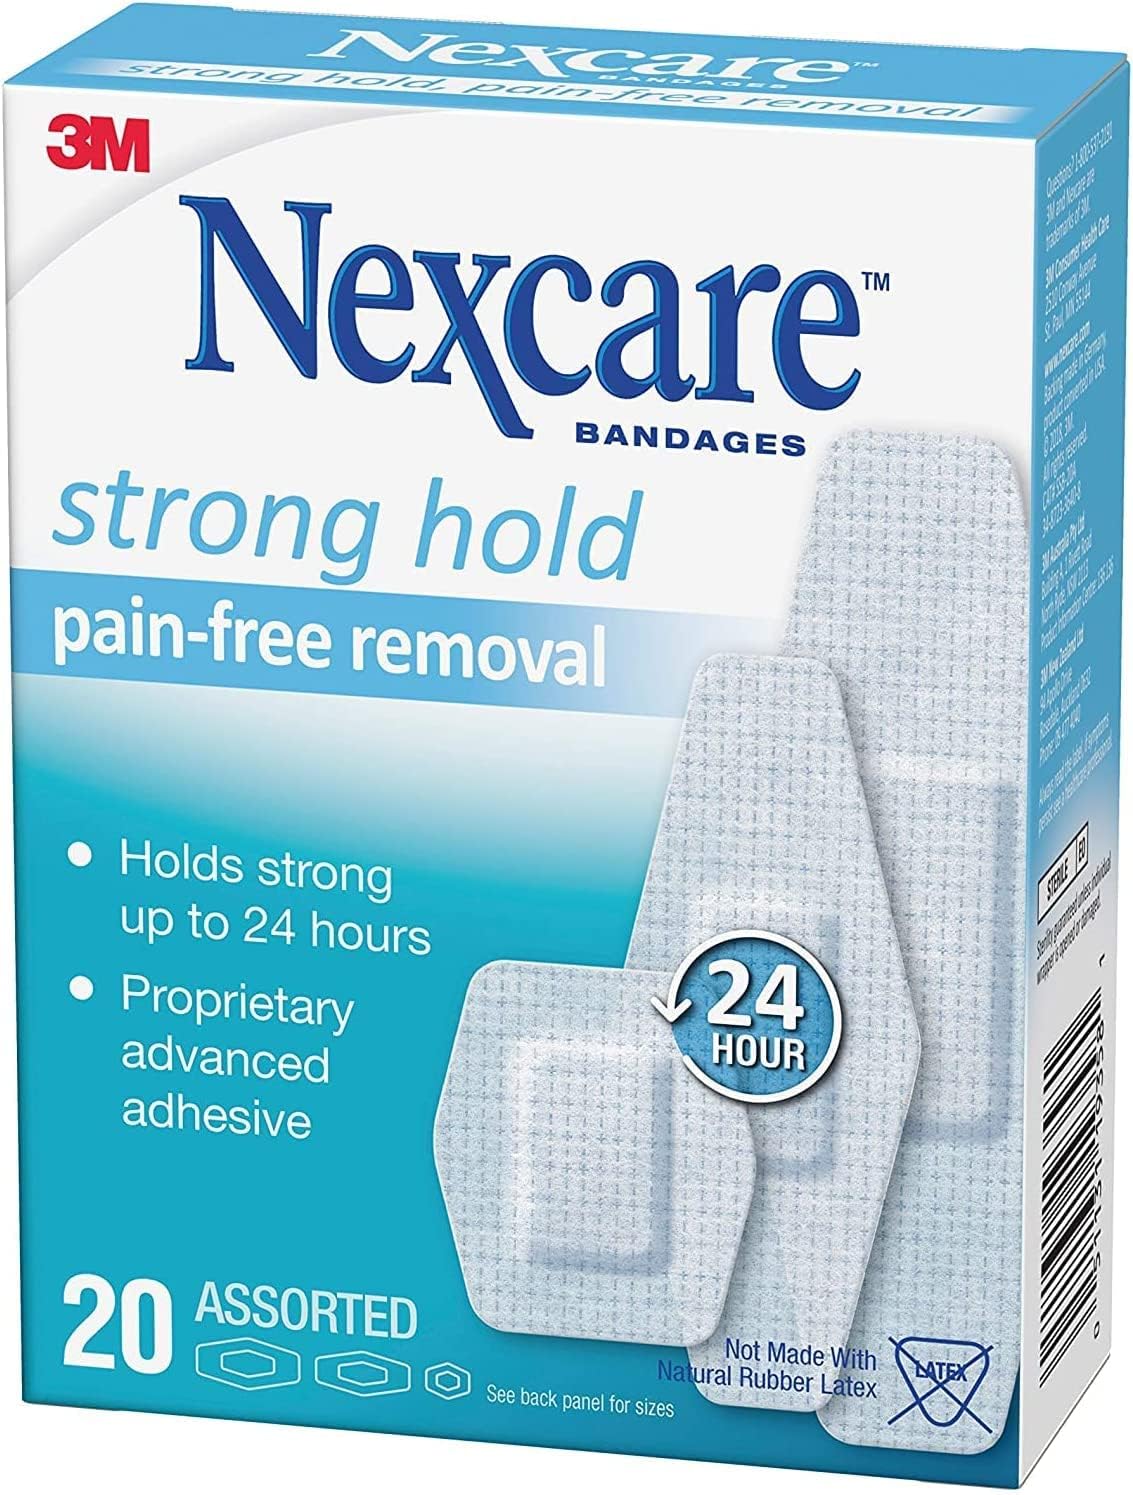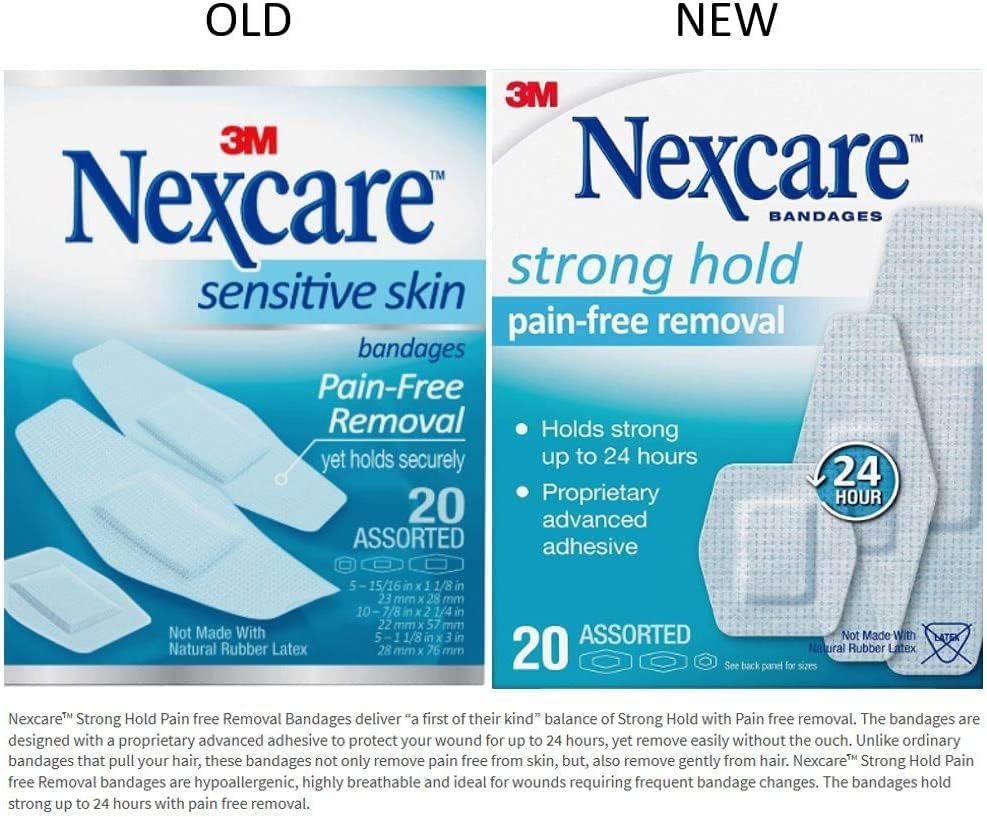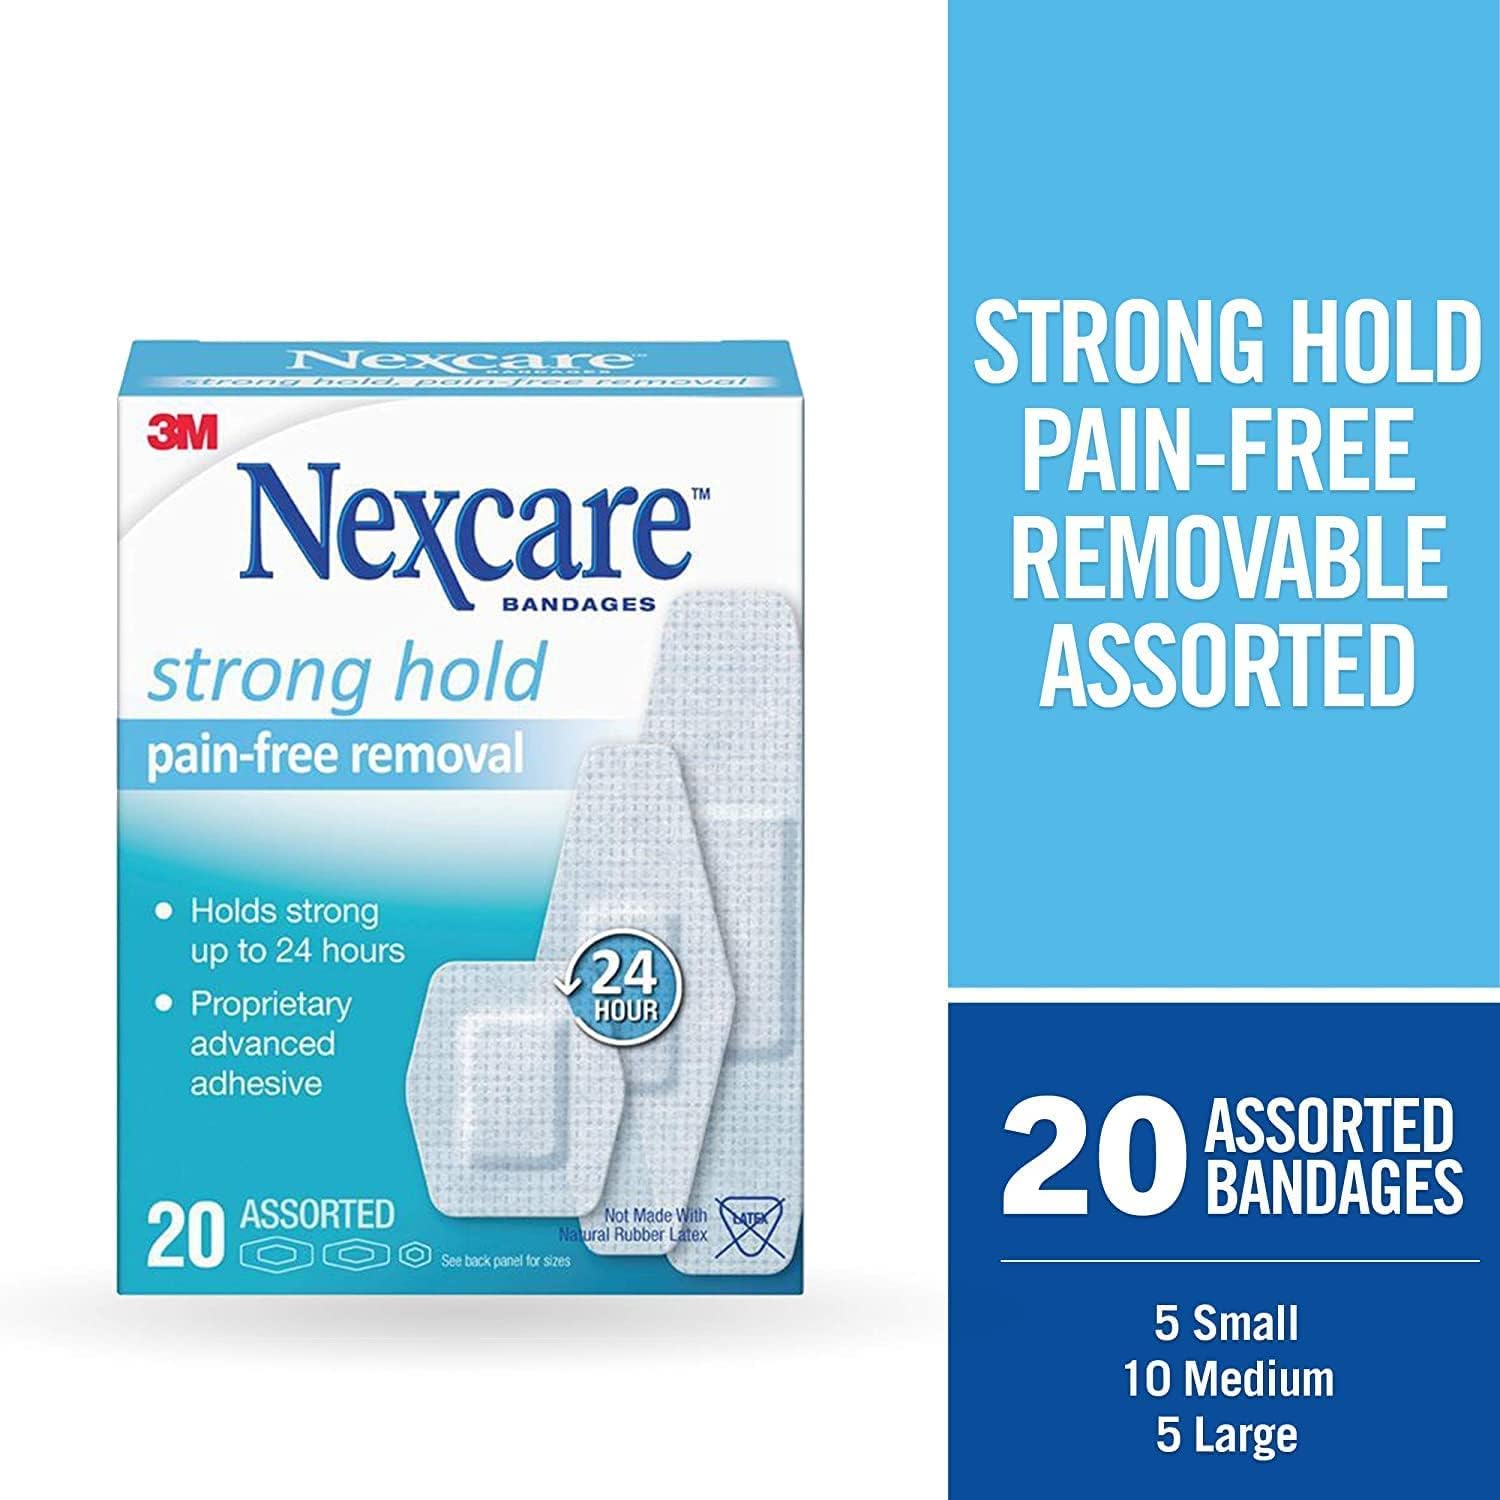
Nexcare Strong Hold Bandages, Assorted, 20 Bandages Per Box (3 Boxes), 20 Count (Pack of 3)
Category: Health & Personal Care
Nexcare Strong Hold Bandages, Assorted, 20 Bandages Per Box (3 Boxes))
Features: Hold strong for up to 24 hours | Pain-free removal | Gentle removal from hair | Ideal for wounds requiring frequent bandages changes | Hypoallergenic adhesive | Repositionable for optimal placement | Great for use on kids, the elderly and folks with hairy skin | Breathable design provides lasting comfort | Proprietary advanced adhesive | Not made with natural rubber latex